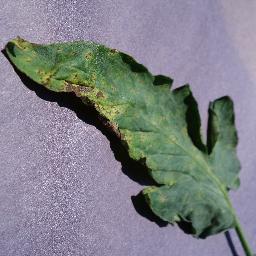
Label: Tomato___Septoria_leaf_spot